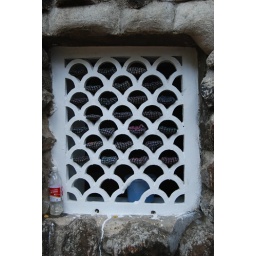
I found these duster clothes drying in the window of the toilet